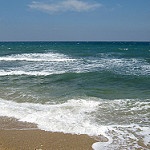
Label: sea